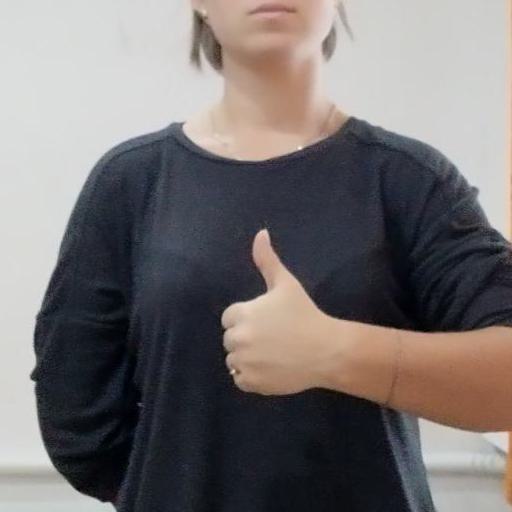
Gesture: like